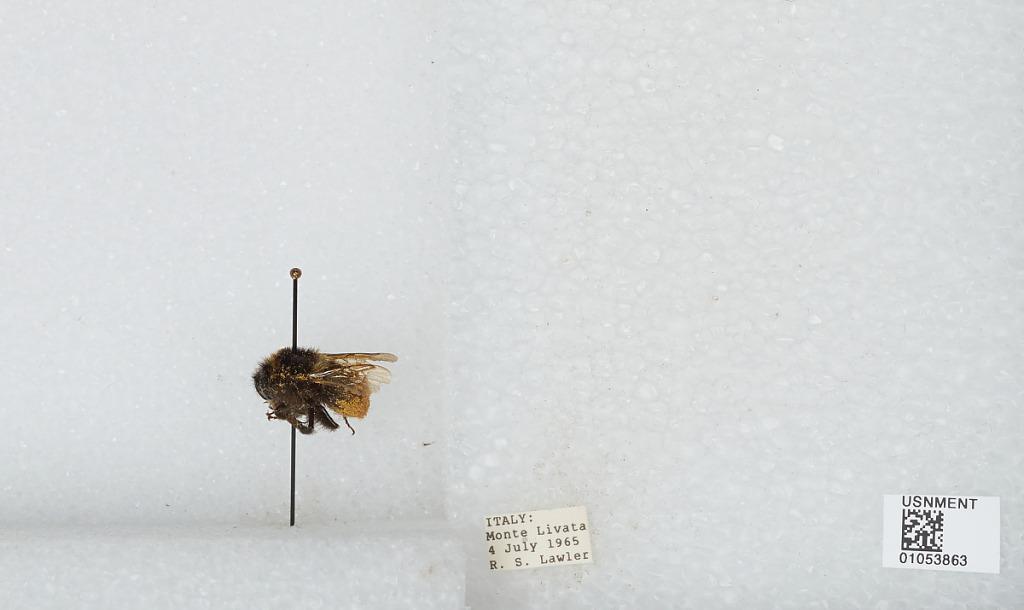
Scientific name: Bombus sp.
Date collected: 1965-7-4
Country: Italy
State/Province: Latium
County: Rome
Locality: Monte Livata